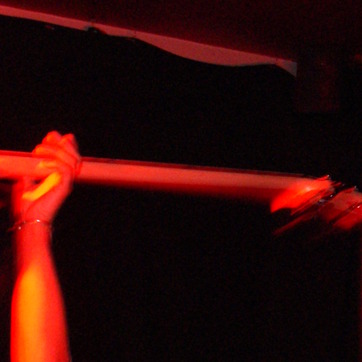
Material: plastic